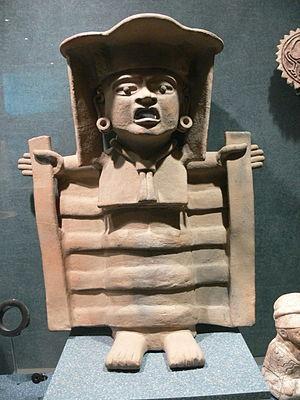
Le Musée national d'anthropologie de Mexico est un musée situé dans le bois de Chapultepec, à Mexico, et consacré à l'archéologie et l'histoire des civilisations préhispaniques du Mexique, principalement de Mésoamérique, et à l'ethnographie des actuels peuples indigènes du pays. Depuis son inauguration en 1964, il est considéré comme un des plus importants musées mexicains et, avec plus de 2 millions de visiteurs en 2013, il a été également le plus visité. En surface d'exposition, il est également l'un des plus grands musées du continent américain.